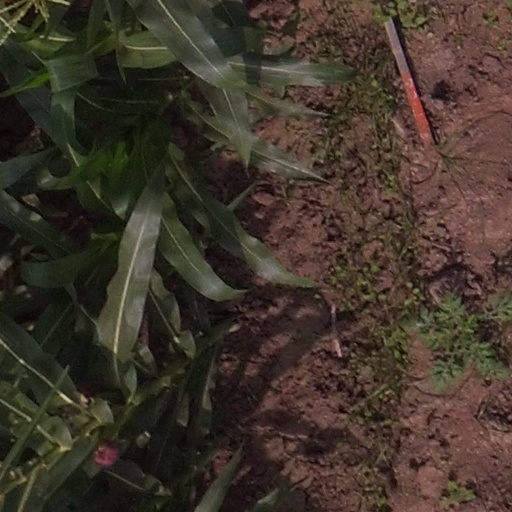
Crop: maize; corn